Love Aaj Kal Porshu

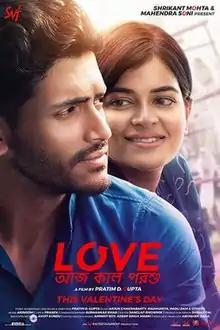
Theatrical release poster

Love Aaj Kal Porshu is an Indian Bengali-language science fiction romantic drama film written and directed by Pratim D. Gupta. Produced by Shrikant Mohta and Mahendra Soni under the banner of Shree Venkatesh Films, the film stars Arjun Chakraborty, Madhumita Sarkar in the lead roles while Paoli Dam and Abhijit Guha play other pivotal roles.